Postage stamp

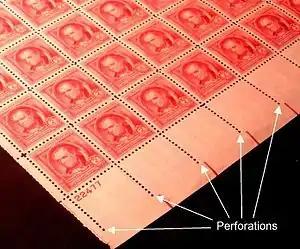
Rows of perforations in a sheet of 1940 postage stamps

After World War II, it became customary in some countries, especially small Arab nations, to issue postage stamps "en masse" as it was realized how profitable that was.